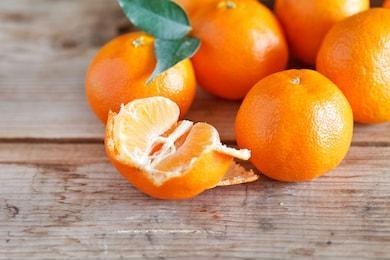
Label: mandarine